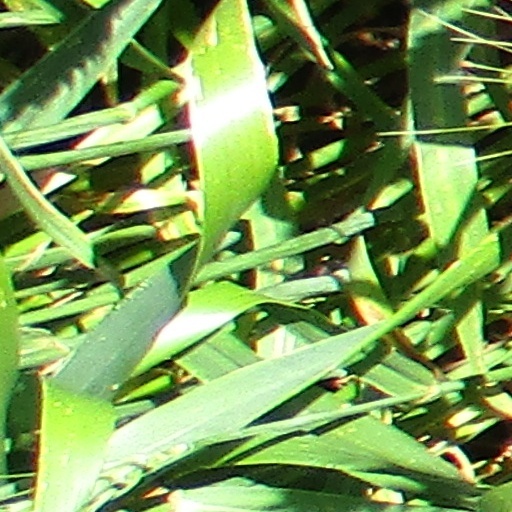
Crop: wheat